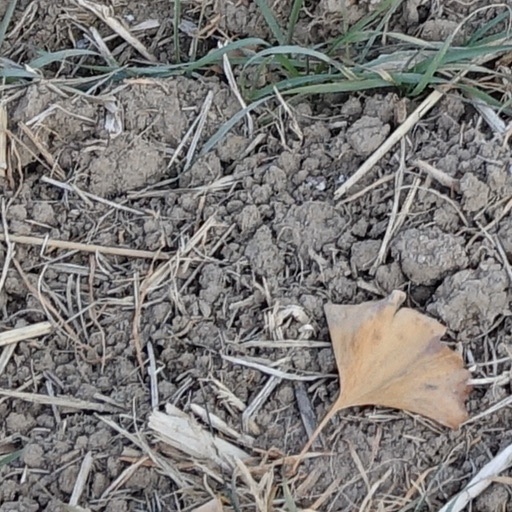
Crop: wheat